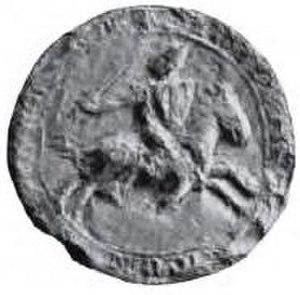
Le cheval au Moyen Âge est largement utilisé par l'être humain pour la guerre, le transport, et dans une moindre mesure l'agriculture. Ces animaux diffèrent par leur conformation et leur élevage du cheval moderne, étant en général de plus petite taille. Des types spécifiques d'animaux sont développés, dont beaucoup ont disparu. Le destrier, le plus connu de ces chevaux médiévaux, appelle l'image d'un énorme animal bardé de fer, associé à son chevalier en armure complète ; cette représentation stéréotypée ne reflète pourtant que peu la réalité historique.